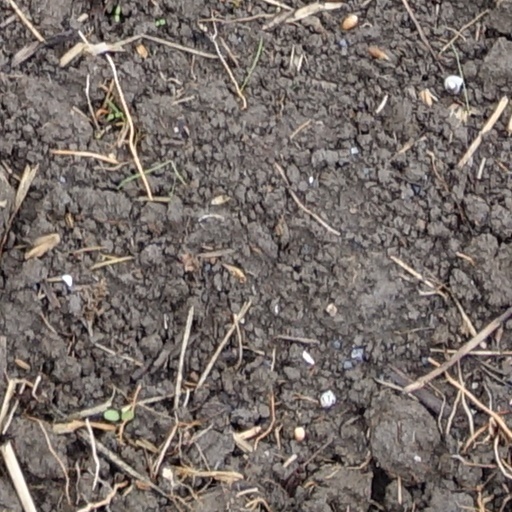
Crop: wheat